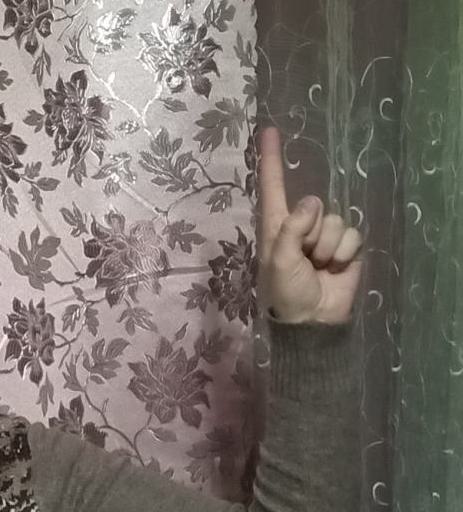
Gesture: one